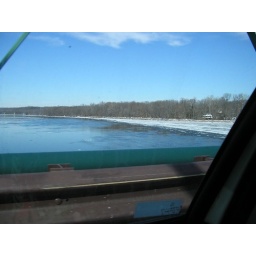
taking a pic out the window while drving over a bridge